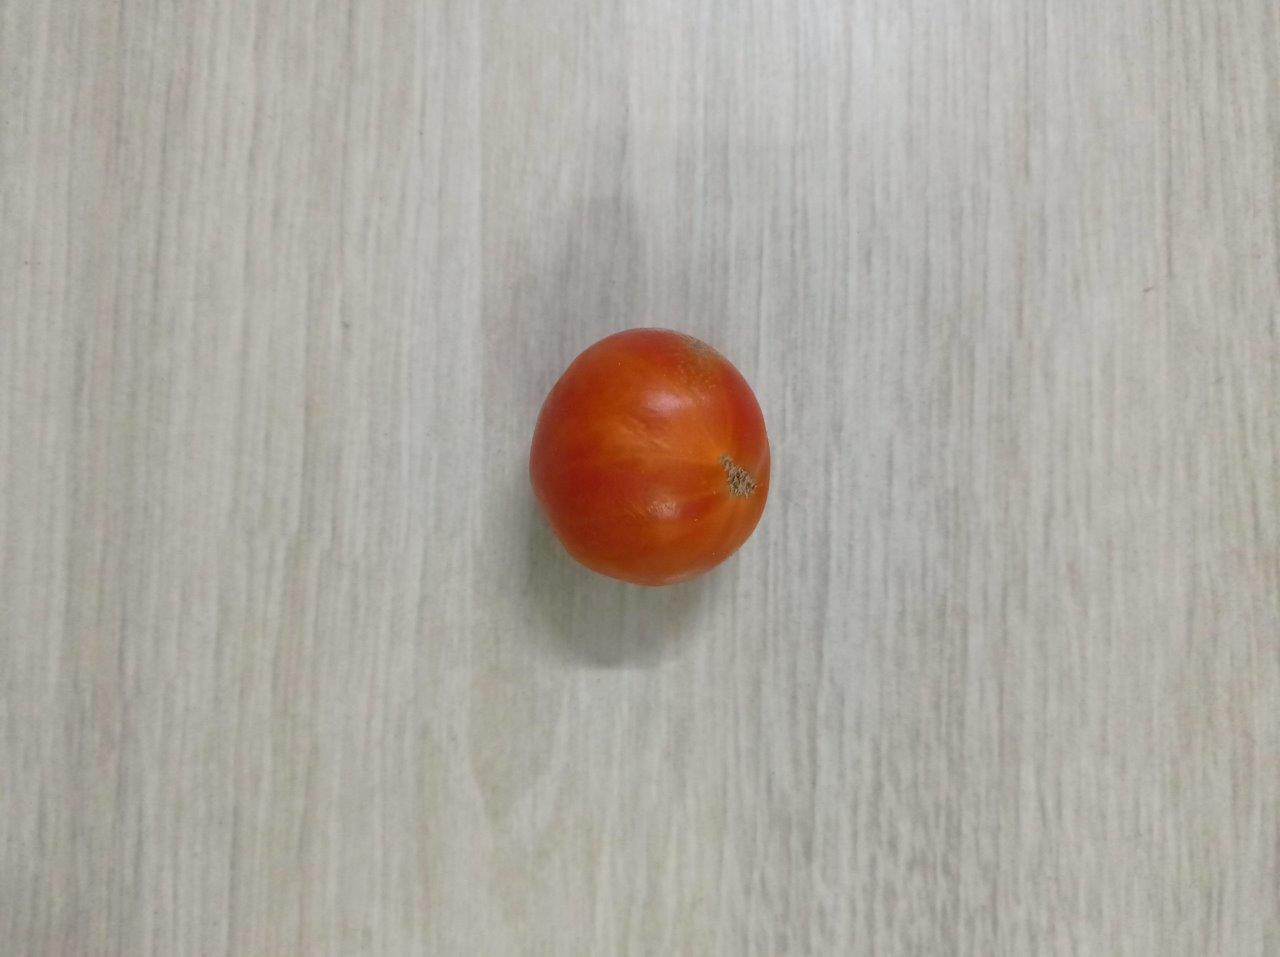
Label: Fresh